Khanty-Mansiysk

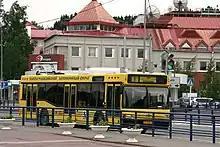
MAZ-103 bus

Air travel is available at the Khanty-Mansiysk Airport, located just outside Khanty-Mansiysk inner city. The airline Utair has its head office at the airport.